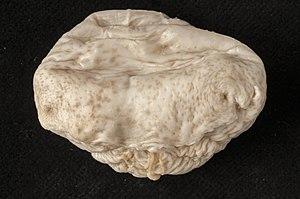
Massinium est un genre d'holothuries de la famille des Phyllophoridae.